Remington Model 700

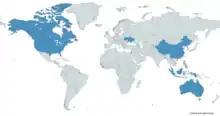
Map with Remington Model 700 users in blue

Thousands of Remington Model 700 customers have complained to Remington that a defect in the trigger mechanism could cause the gun to be fired without the trigger being squeezed. Remington received nearly 2,000 complaints from 2013 through 2016 and 150 lawsuits had been filed against Remington alleging injury or death related to the trigger. Lawsuits have alleged that Remington covered up a design flaw in the trigger mechanism, resulting in dozens of deaths and hundreds of serious injuries. A class-action lawsuit alleges Remington knowingly sold a defective product. The Attorneys general from nine states and the District of Columbia objected to the proposed settlement in the class action, saying that Remington has "long known" of the defect and that the proposed settlement "fails to adequately protect public safety."